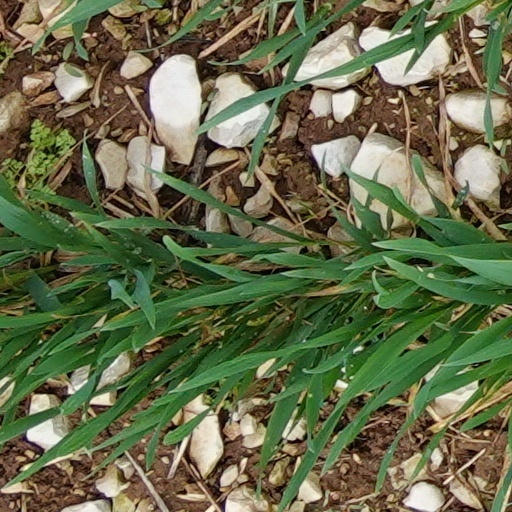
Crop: wheat